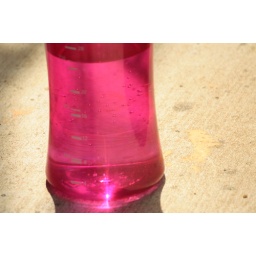
To bad the owner left this nice bottle of water in the sun!